Grip (sport fencing)

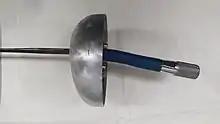
Straight French grip

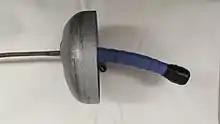
Bent French grip

The French grip is straight or slightly contoured to the curve of the hand. It reached its modern form in the late nineteenth century. The French grip allows the fencer to "post", holding the grip towards the pommel, instead of holding the weapon near the bell guard. This gives the fencer a longer reach while reducing the power of beats and parries, and allows for an expanded repertoire of counterattacks and remises of attacks.